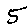
Label: 5